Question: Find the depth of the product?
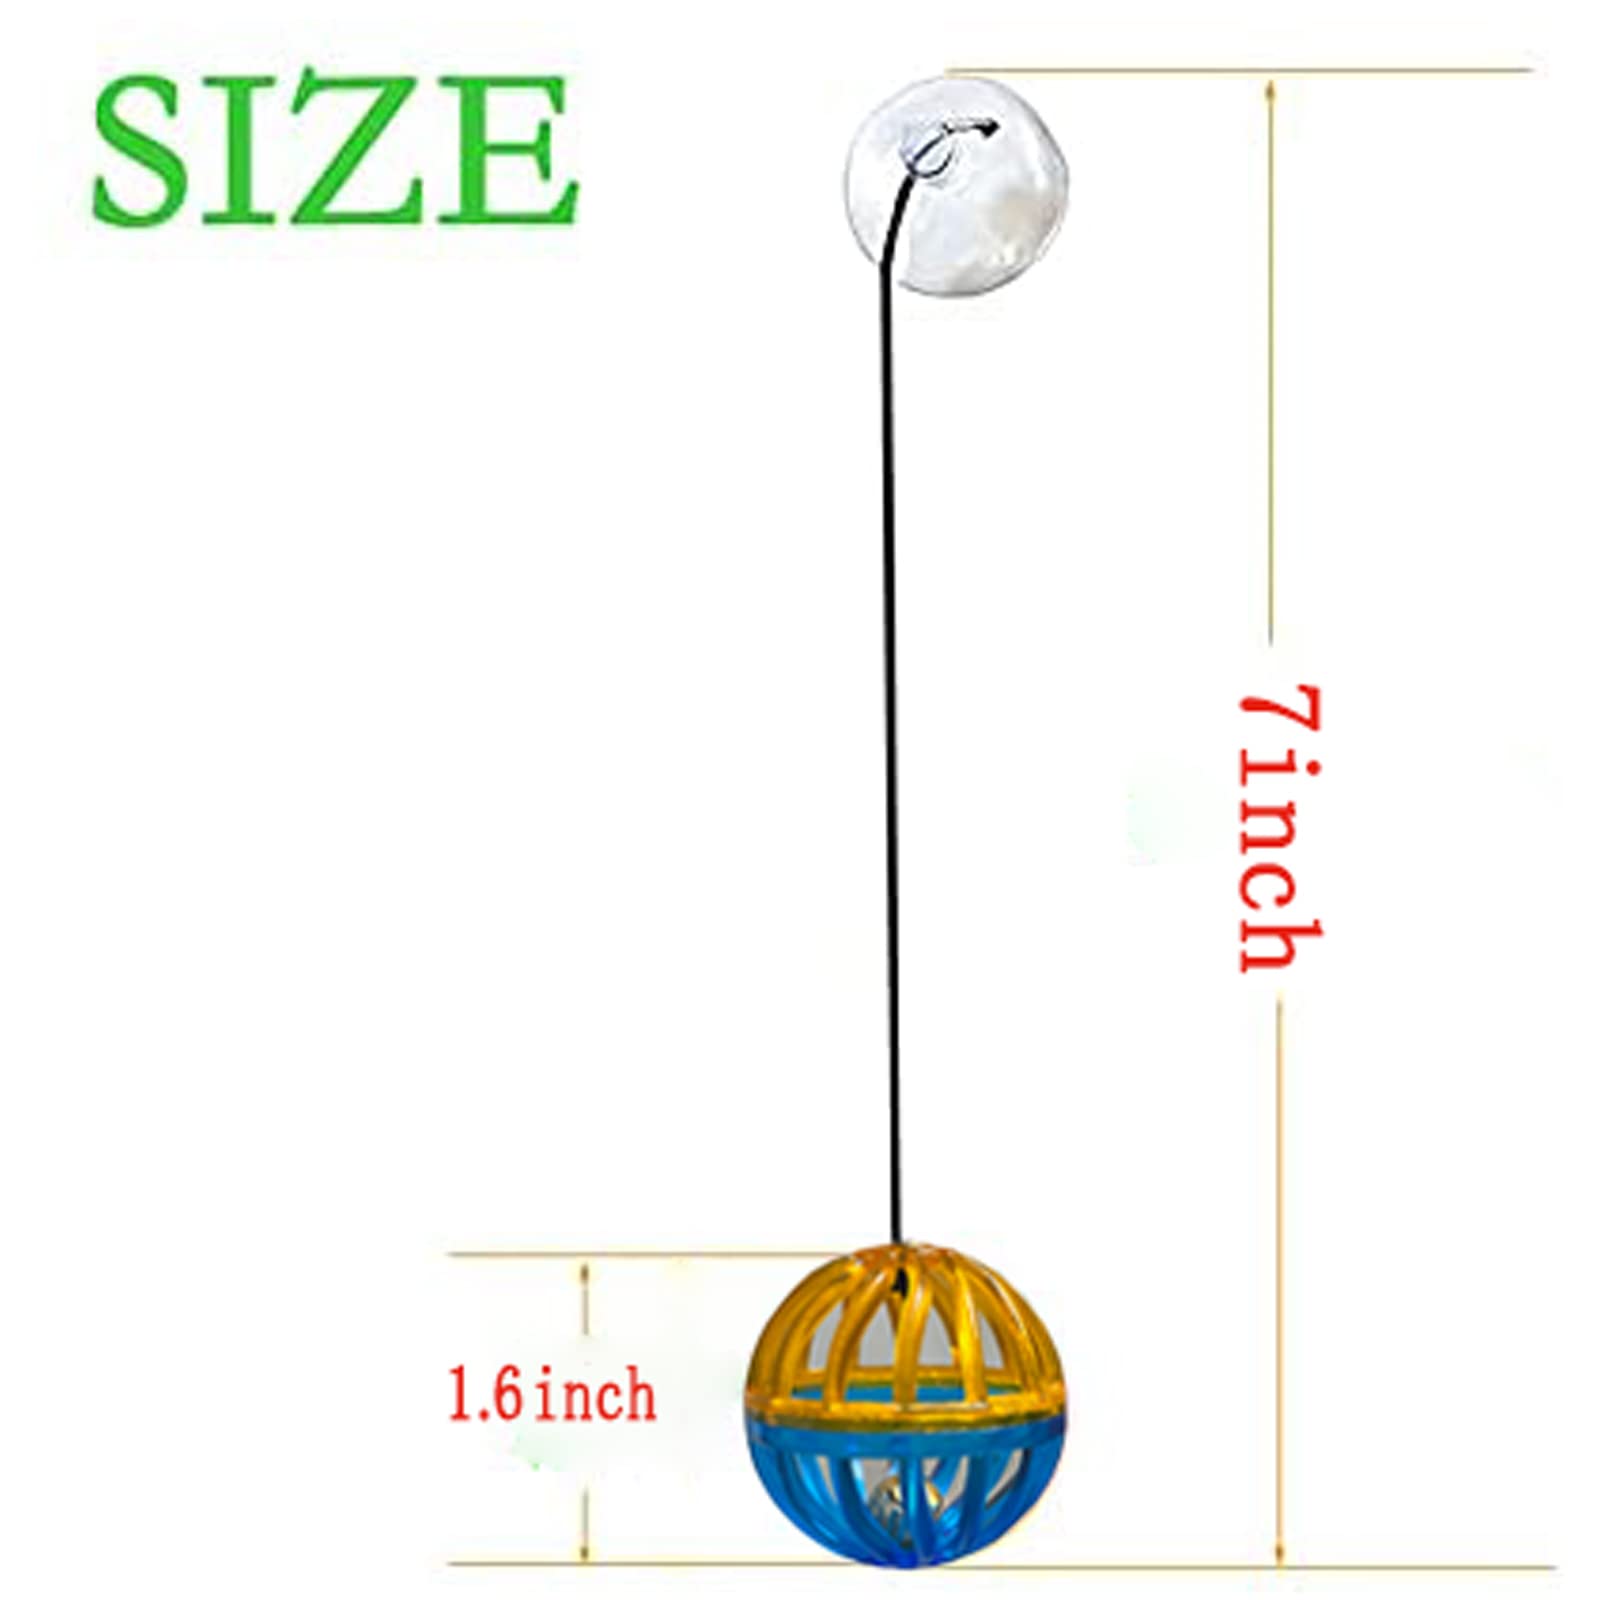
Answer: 1.6 inch